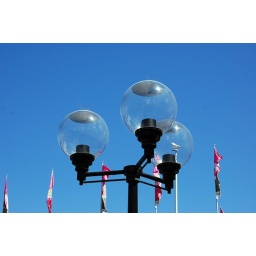
Dec 2008: A bird in the glass is worth two in the lens.